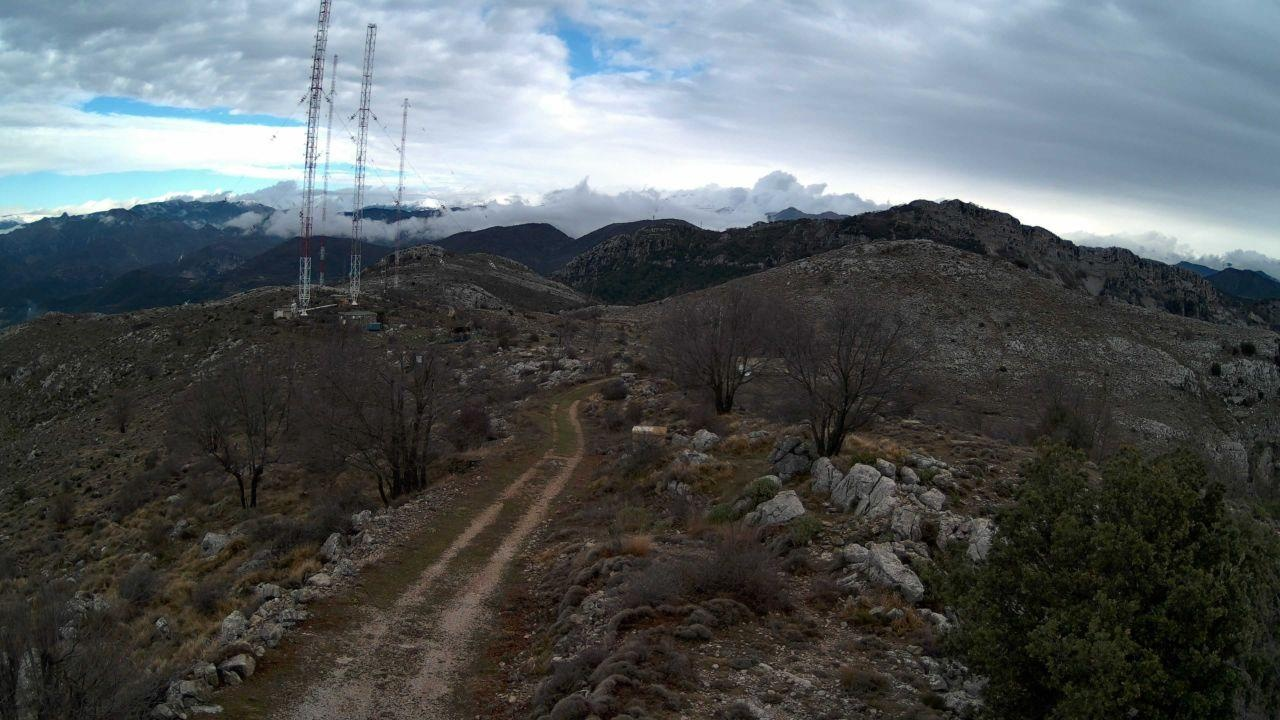
Fire: no
Smoke: no